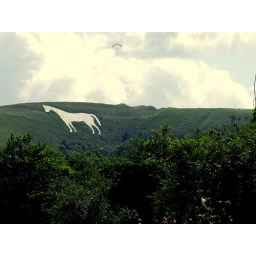
The white horse, in the United Kingdom. A hand-glider flying above.